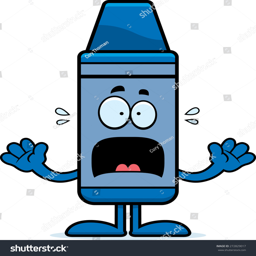
a cartoon illustration of a crayon looking scared .